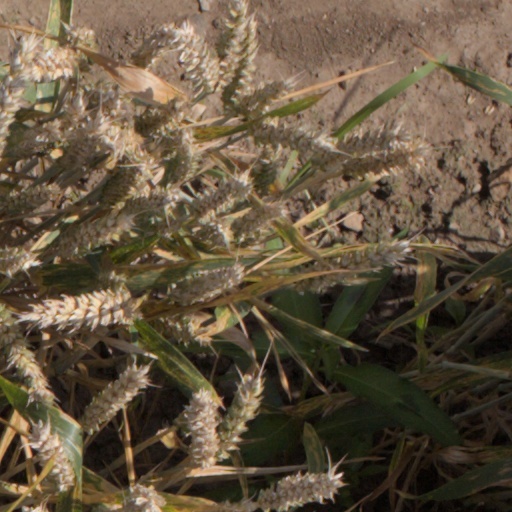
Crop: wheat